Fodé Camara (footballer, born 1998)

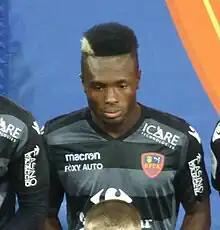
Camara with Gazélec Ajaccio in 2018

Fodé Camara (born 17 April 1998) is a Guinean professional footballer who plays as a left-back.